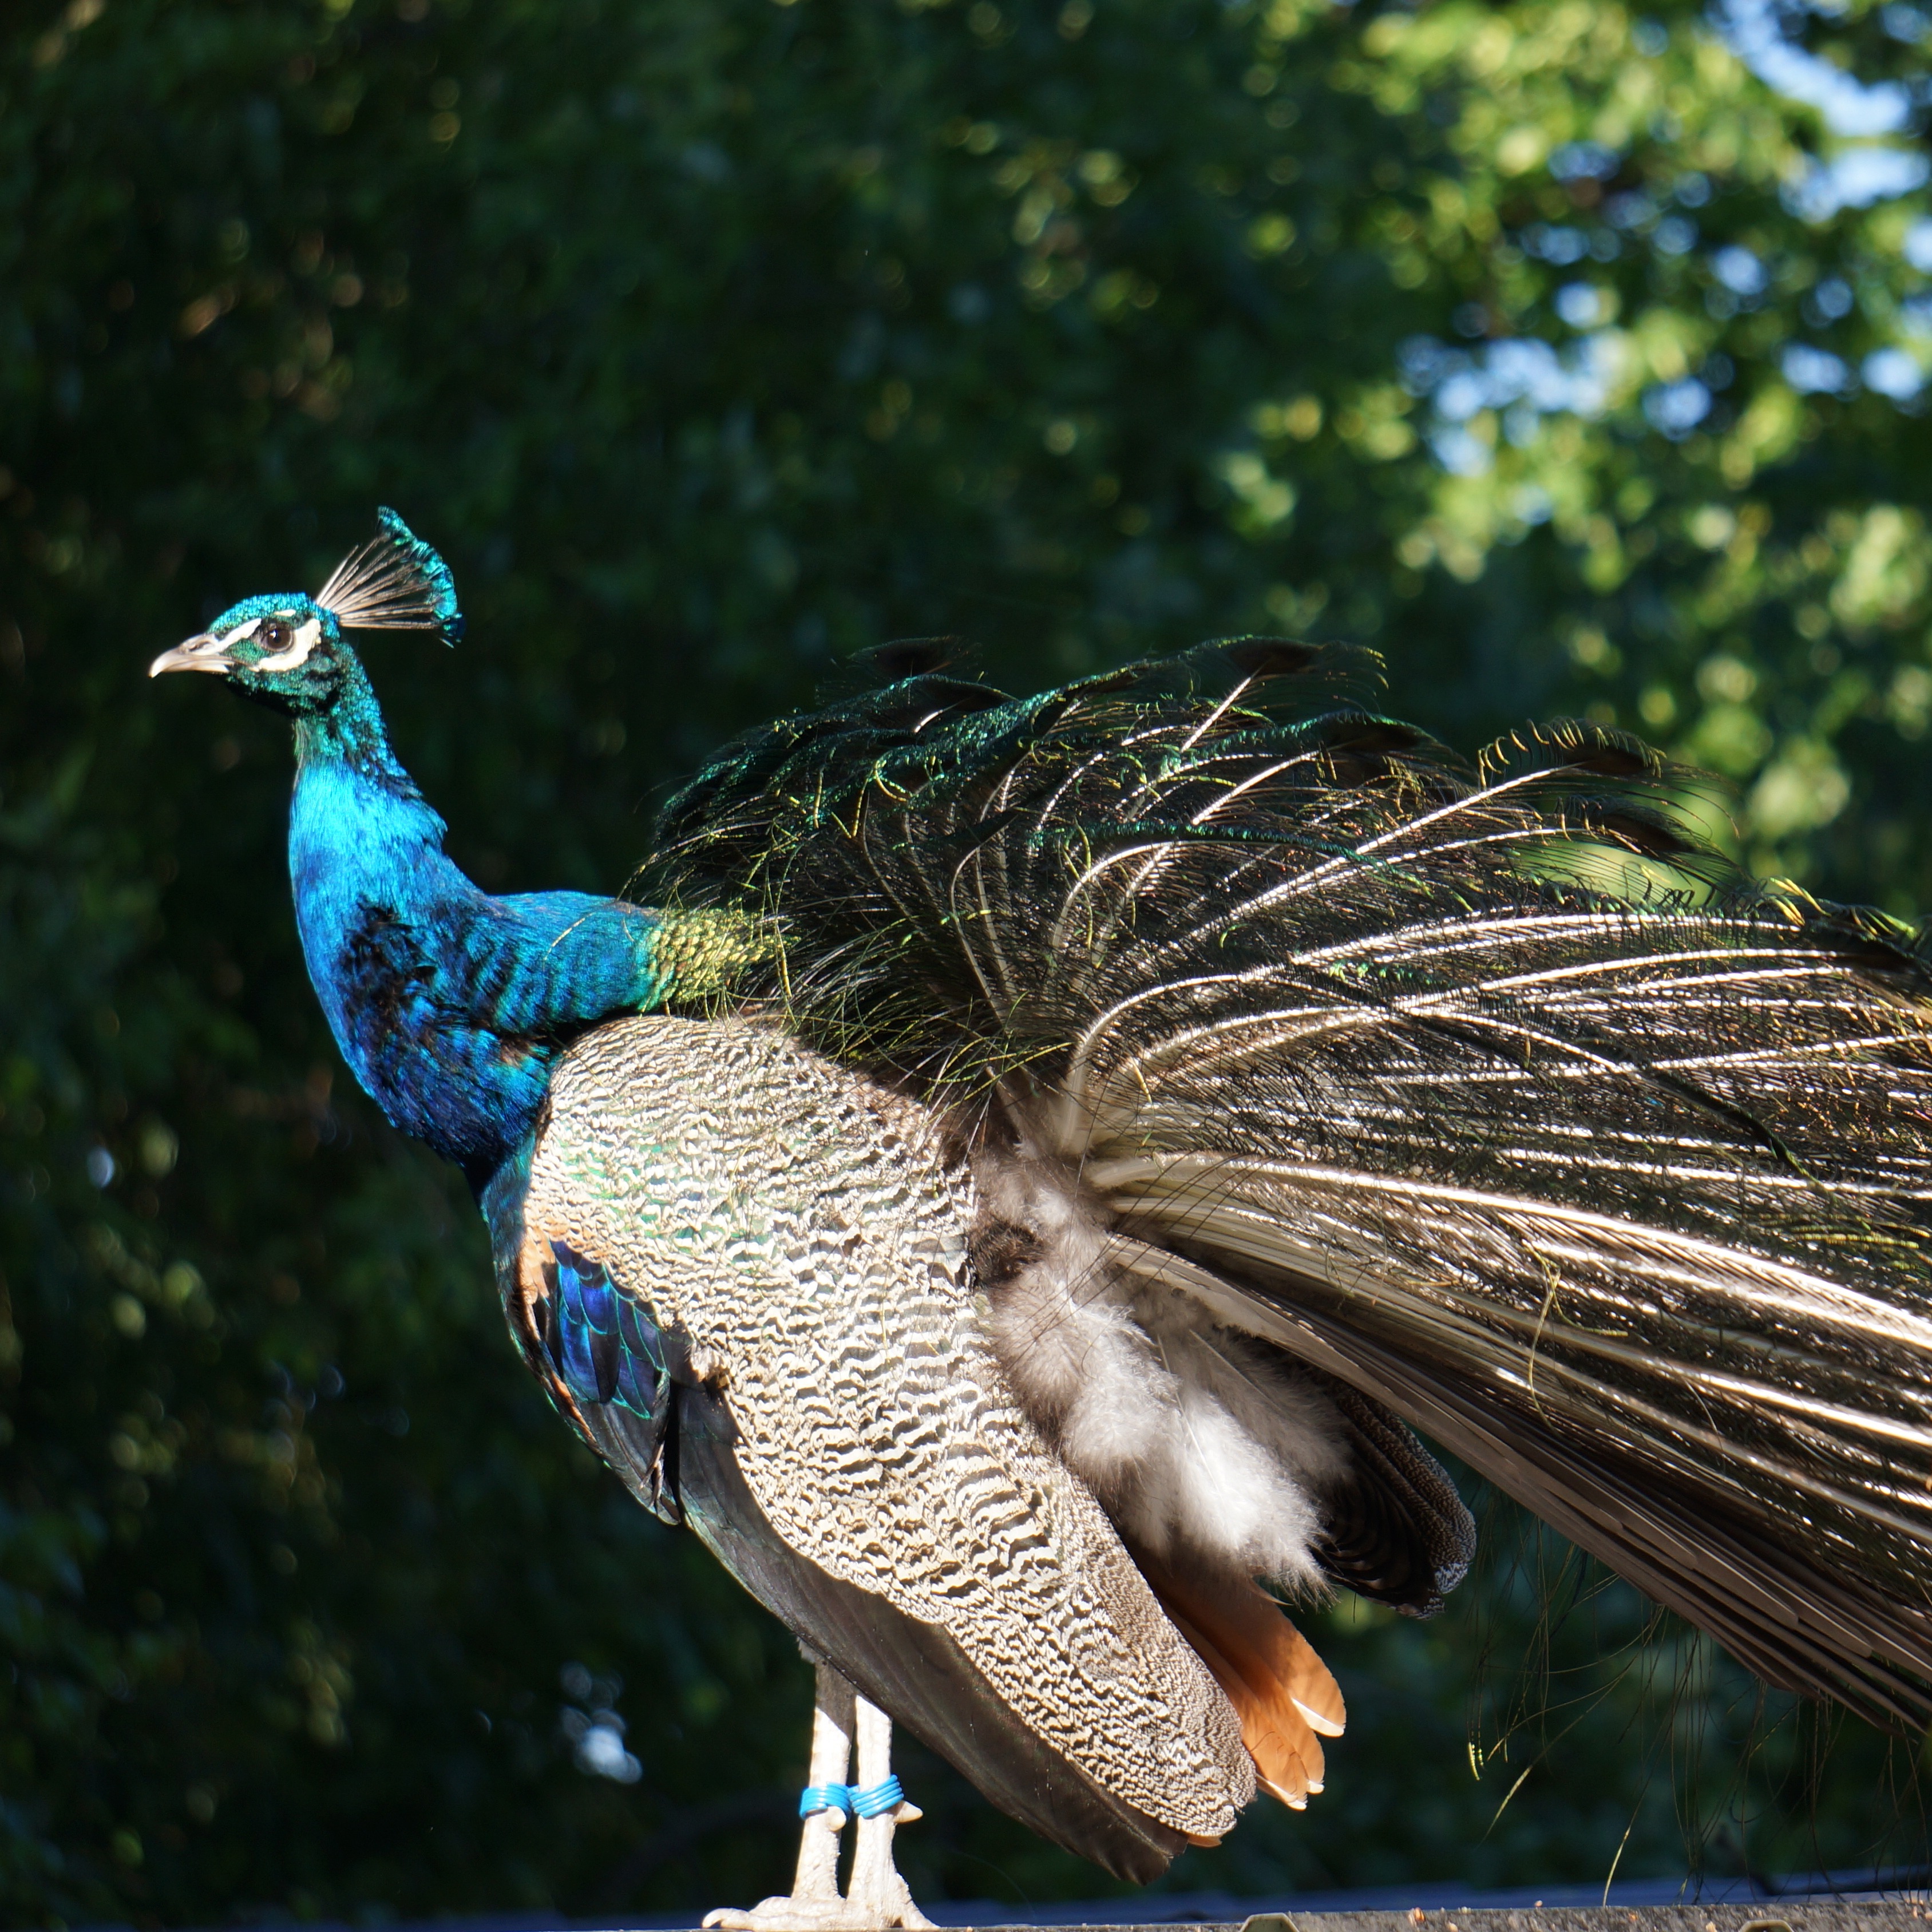
bird, wing, wildlife, beak, fauna, peacock, galliformes, vertebrate, peafowl, pavo cristatus, wild turkey, rise from the ashes themselves, feathers elevated